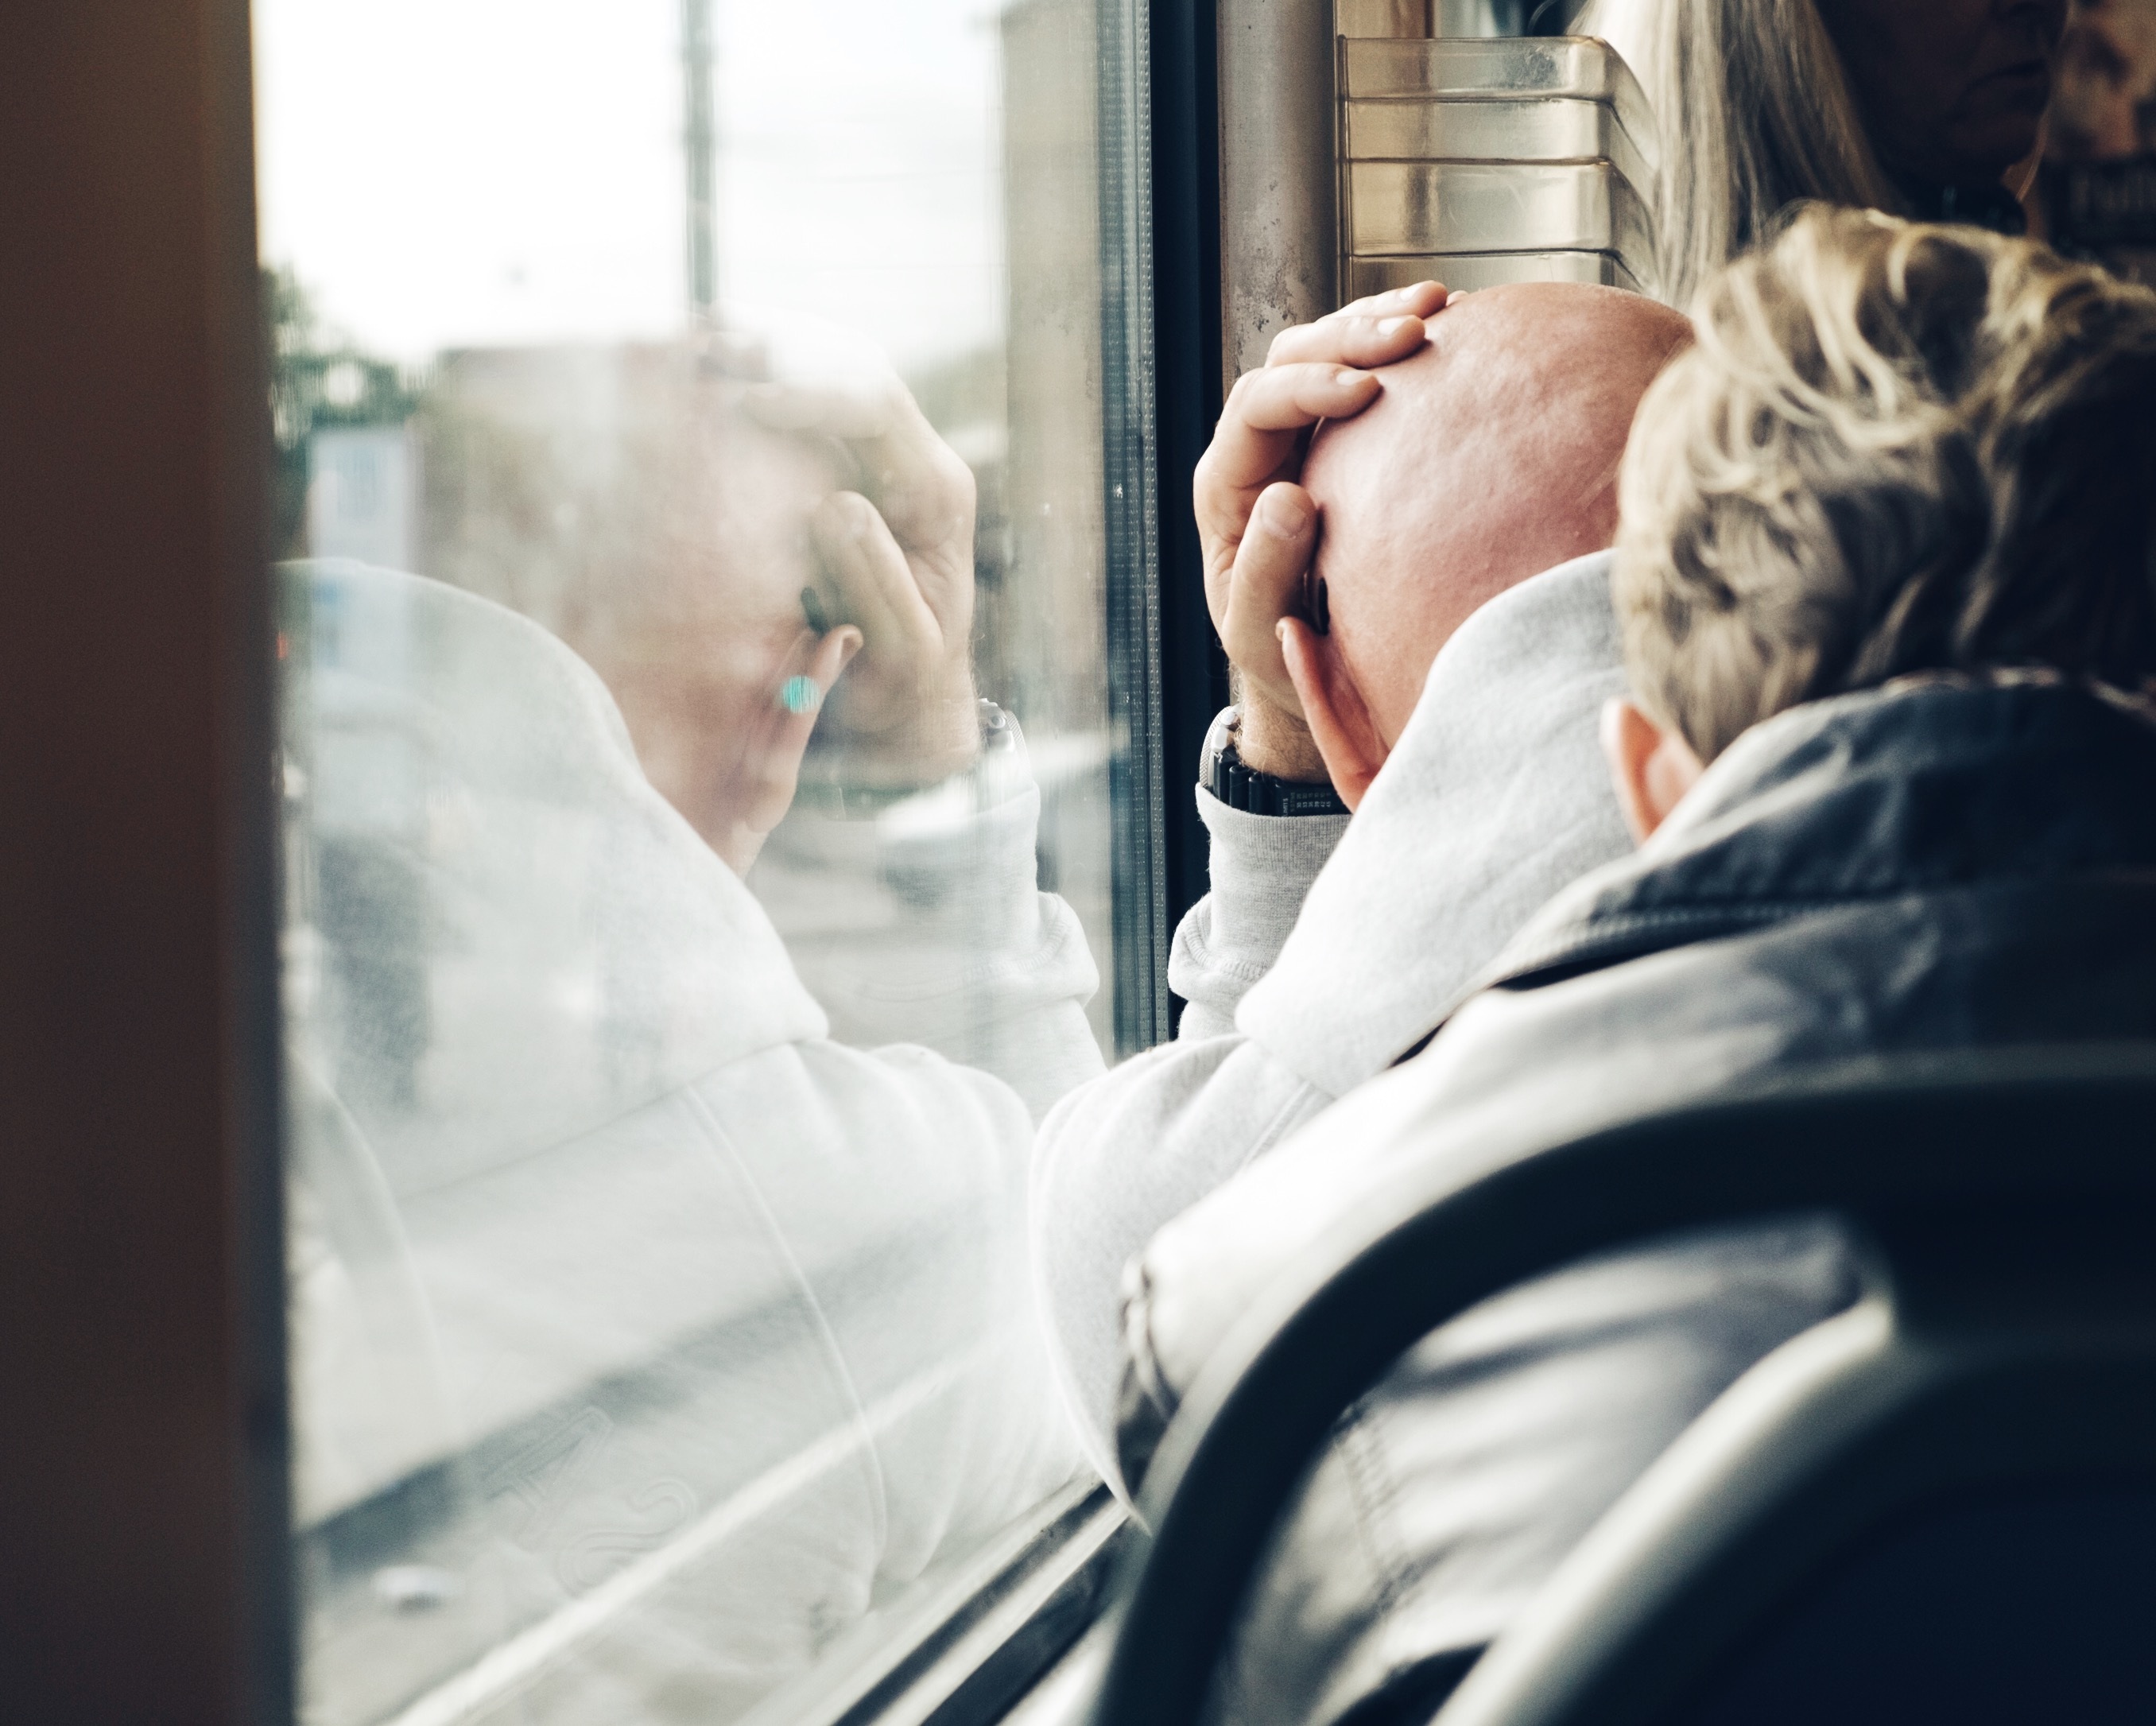
man, person, people, window, glass, urban, transport, reflection, vehicle, journey, drive, sitting, public transport, commuting, bus, photograph, heads, interaction